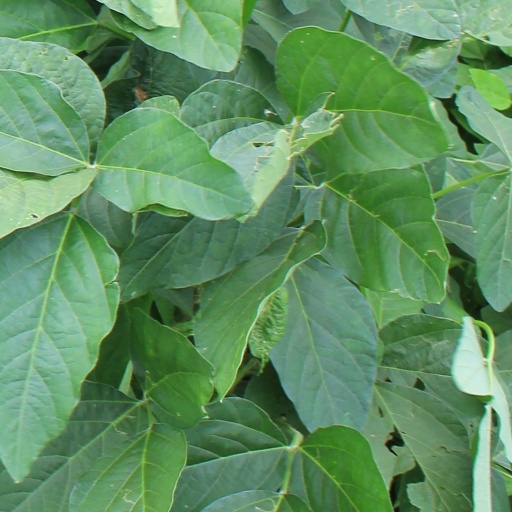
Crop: soybean